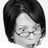
Emotion: surprise